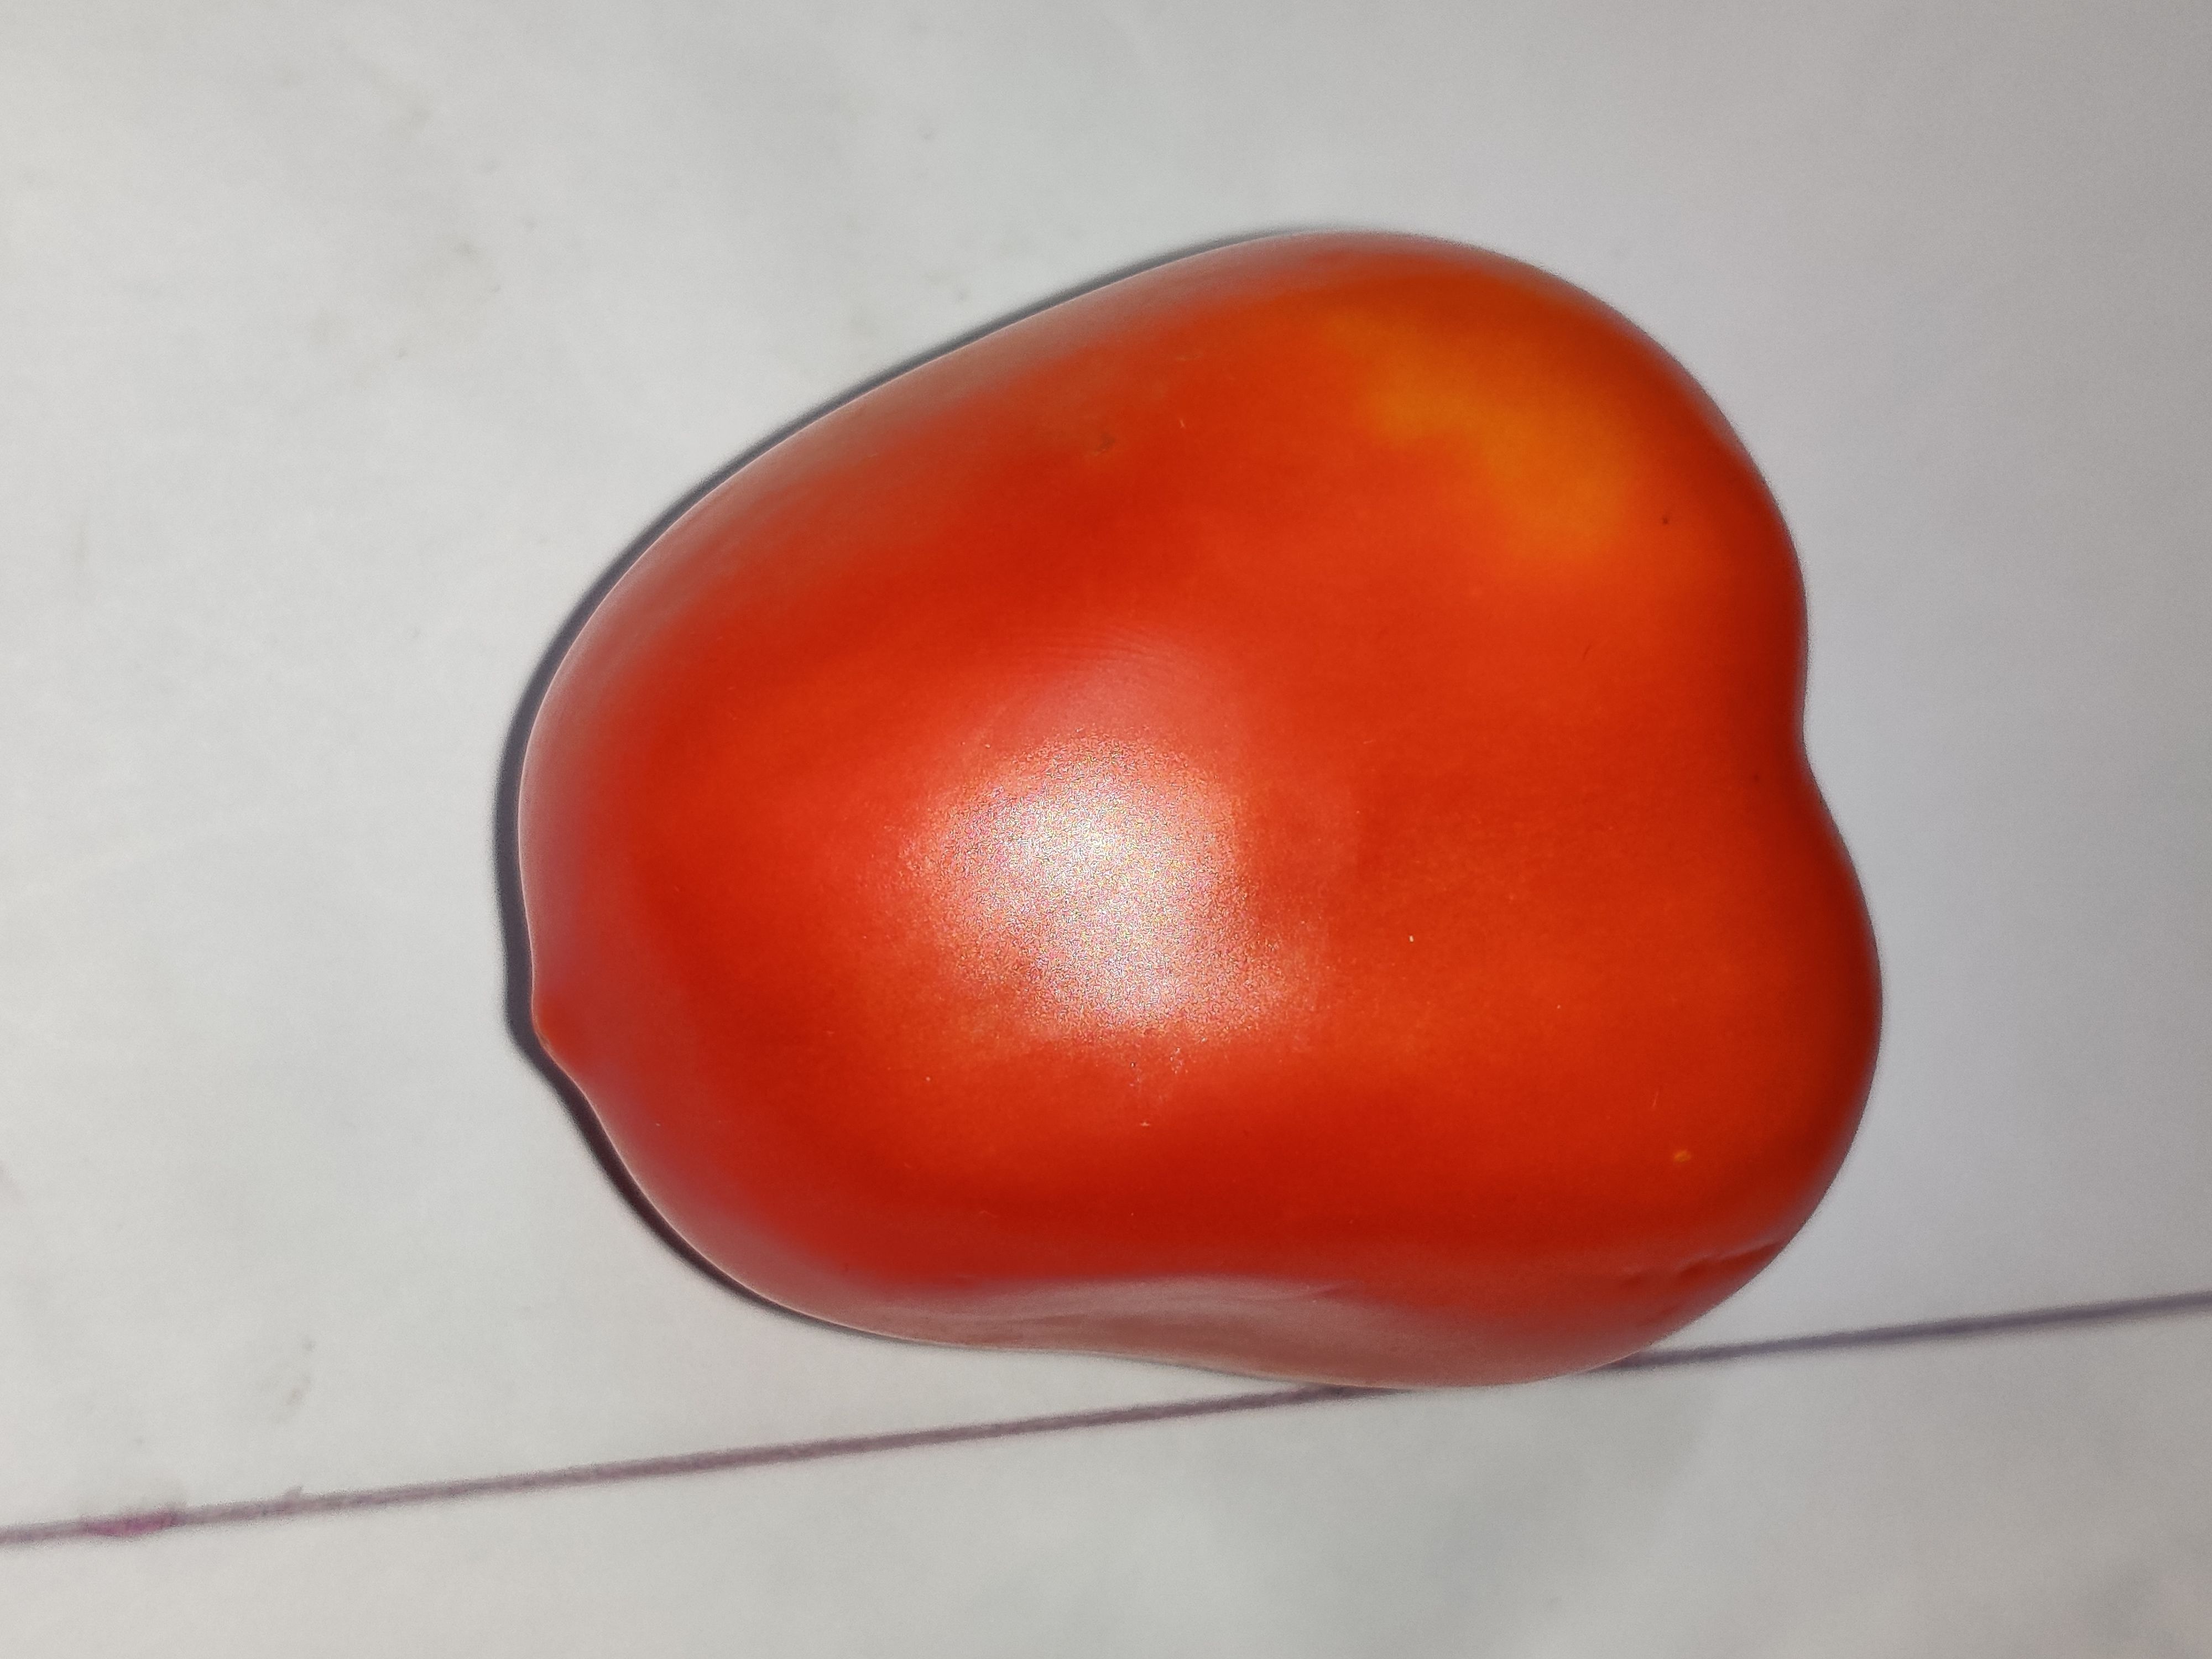
Fruit: tomatoes
Grade: 1st-grade